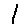
Label: 1